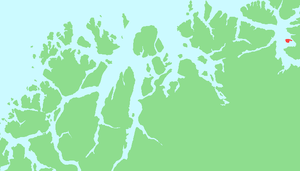
Årøya est une île norvégienne appartenant à la commune d'Alta du comté de Finnmark. Elle est étendue sur 6,42 km².